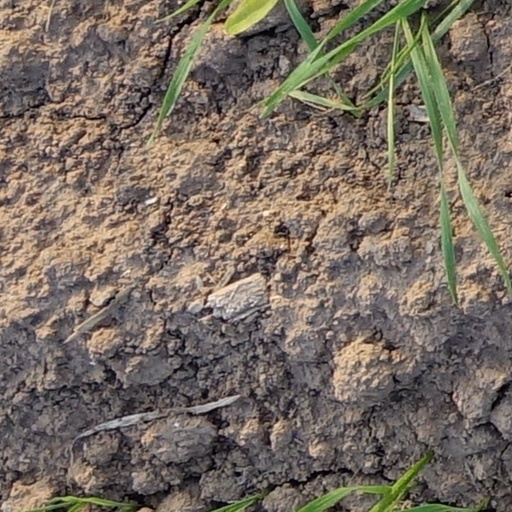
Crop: wheat